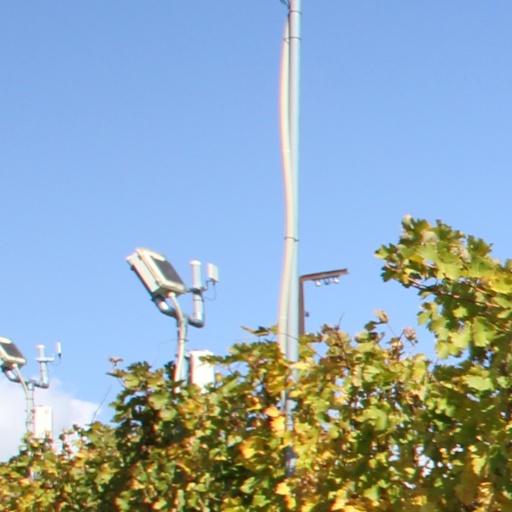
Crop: grape